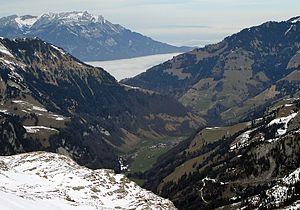
Le Melchtal est la vallée de la Melchaa et un village situés dans le canton d'Obwald en Suisse centrale, sur la commune de Kerns.